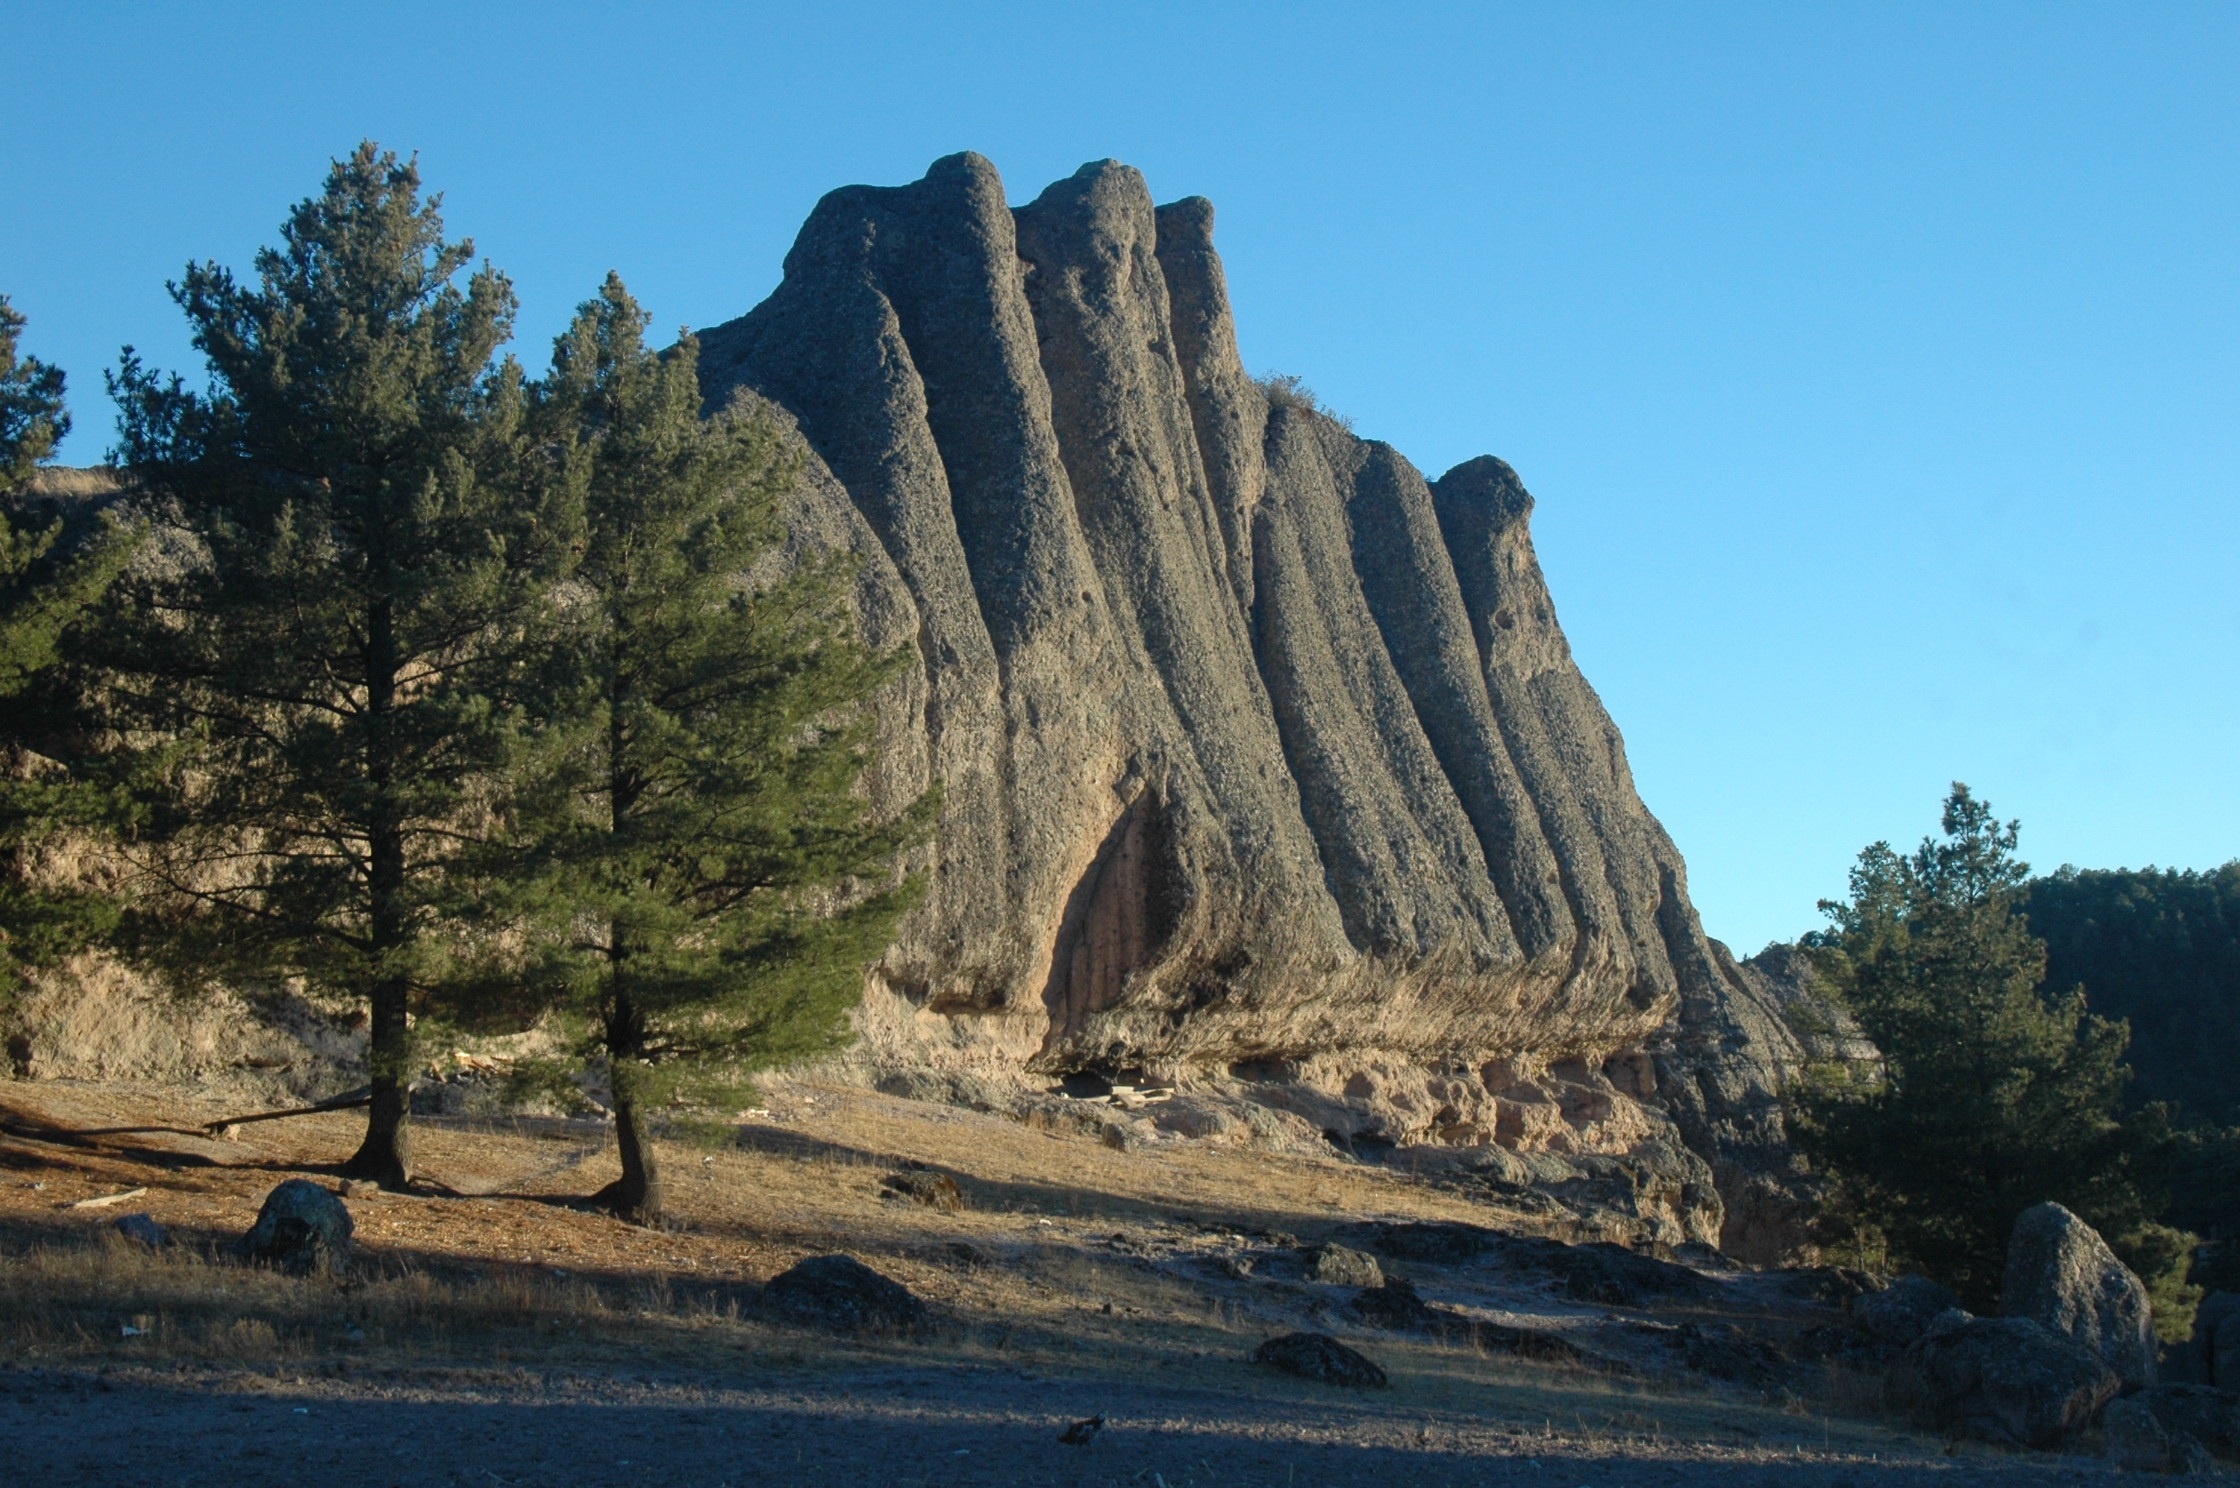
landscape, tree, rock, wilderness, mountain, hill, valley, formation, cliff, park, landmark, terrain, national park, material, geology, mexico, badlands, creel, mountainous landforms, rock structure, copper canyon